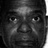
Emotion: neutral